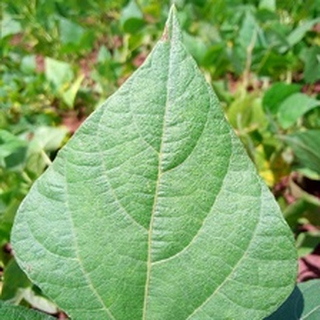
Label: healthy_bean